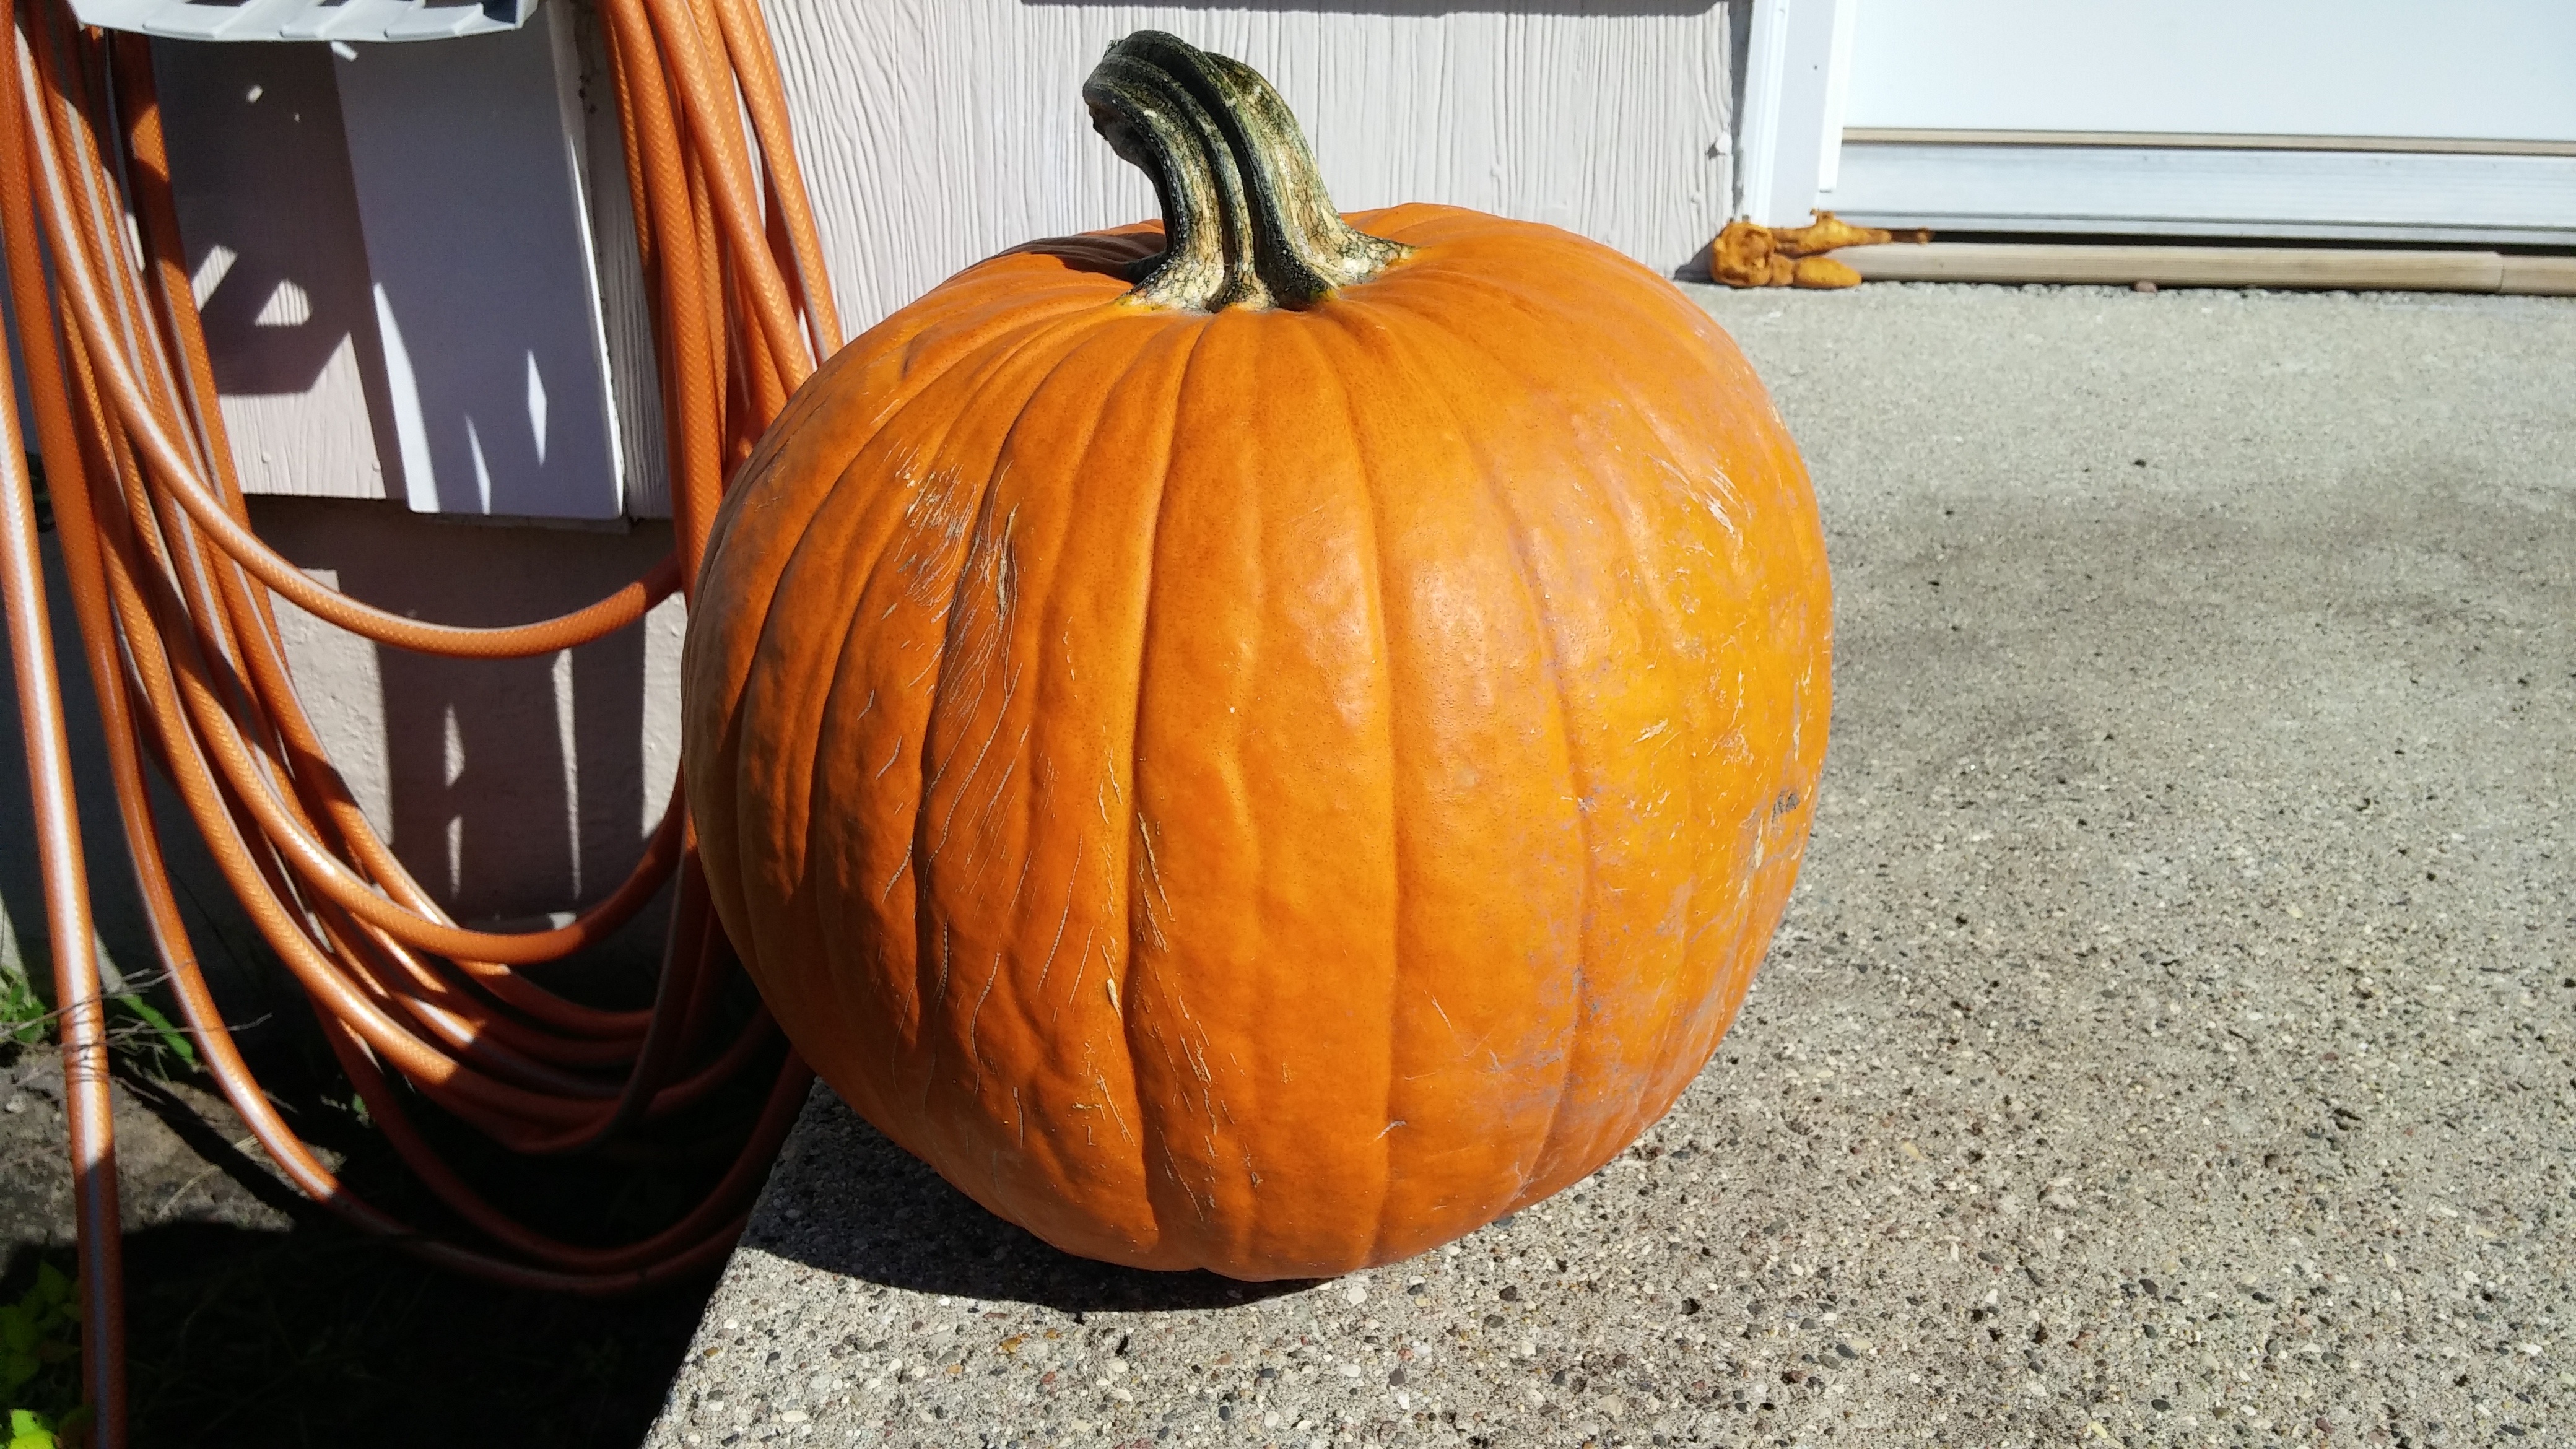
fall, decoration, orange, autumn, pumpkin, halloween, holiday, season, jack o lantern, calabaza, carving, october, cucurbita, man made object, winter squash